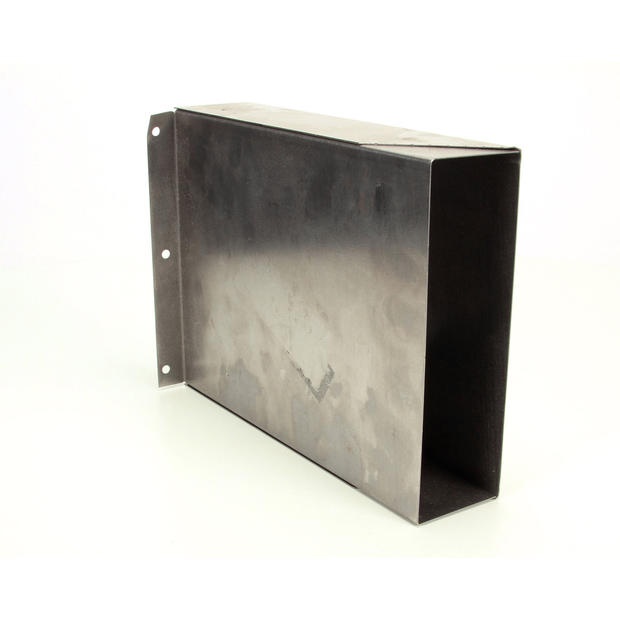
SOUTHBEND 1043699
Description: GREASE CHUTE ASSEMBLY FOR SOUTHBEND Fits Brand: SOUTHBEND Manufacturer part number: 1043699 Use this part in your SOUTHBEND food service equipment. This part is covered by manufacturer warranty. OEM part numbers are used for reference only, see our Term Of Service for more details Keywords: 1043699
Brand: SOUTHBEND
Category: Home & Garden > Kitchen & Dining > Kitchen Appliance Accessories > Range Hood Accessories > Grease Cups